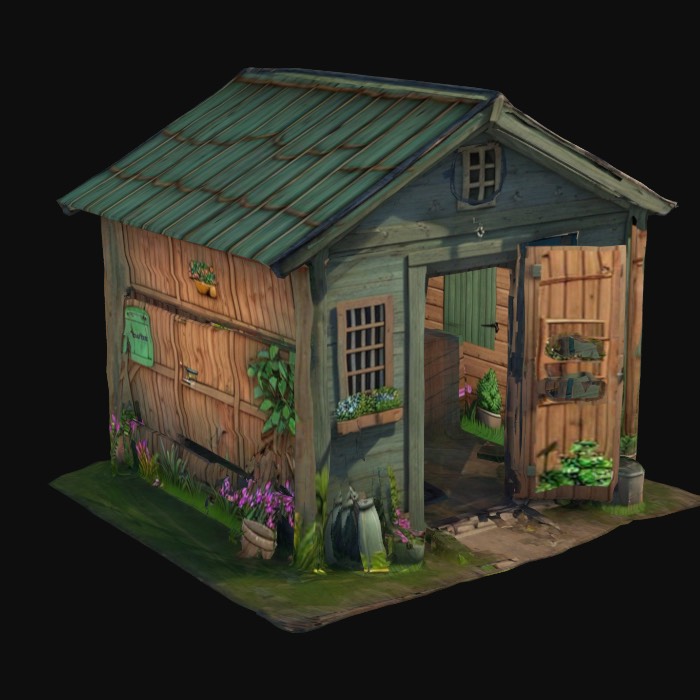
미적 점수 (1~10점): 6